Toyota Ipsum

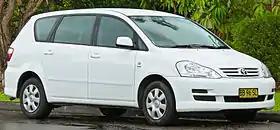
2003–2010 Toyota Avensis Verso GLX (ACM21R, Australia)

The Toyota Ipsum, Picnic, or Avensis Verso is a car produced by the Japanese carmaker Toyota from 1995 to 2010. It is a compact MPV with standard three-row seating. The Ipsum, like many Toyota products, was shared as a trio of the Toyota Gaia, and sold only at Japanese Toyota dealerships called "Toyota Store", next to the Toyota Carina. The Gaia was unique to "Toyopet Store" locations, and the Toyota Nadia was sold at "Toyota Corolla Store".